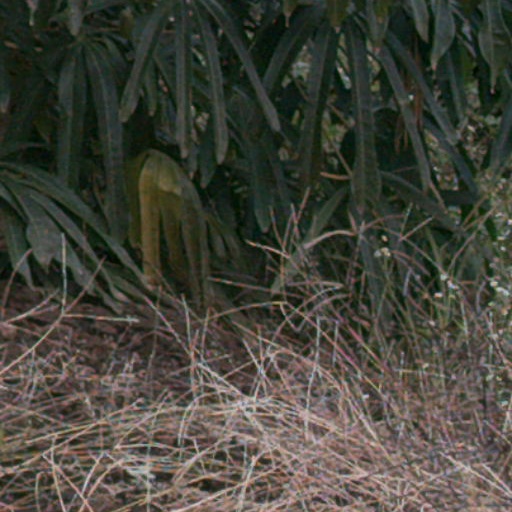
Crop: cassava